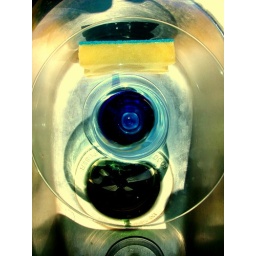
in which I have way too much fun with the kitchen sink